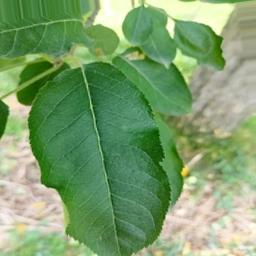
Label: Healthy